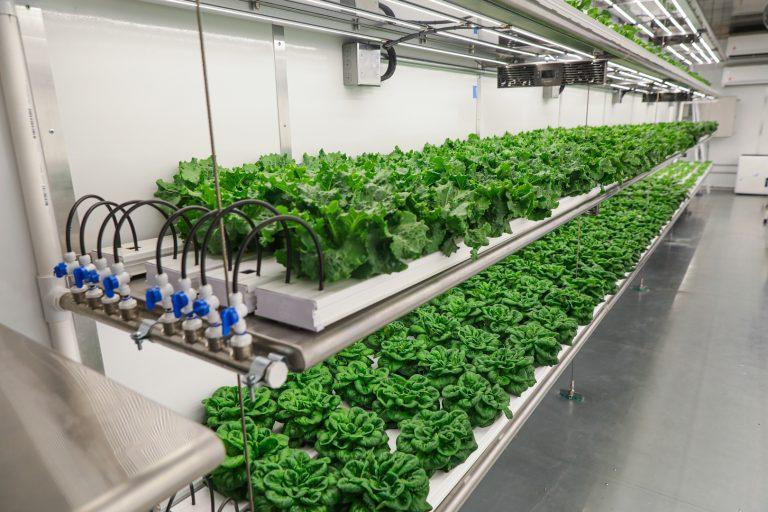
Mashine ya kisasa inayotumika kuotesha mimea ya mboga mboga kwa kutumia maji yenye virutubisho, mimea inarangi ya kijani na imestawi vizuri, huku kunamwanga wa kutosha.